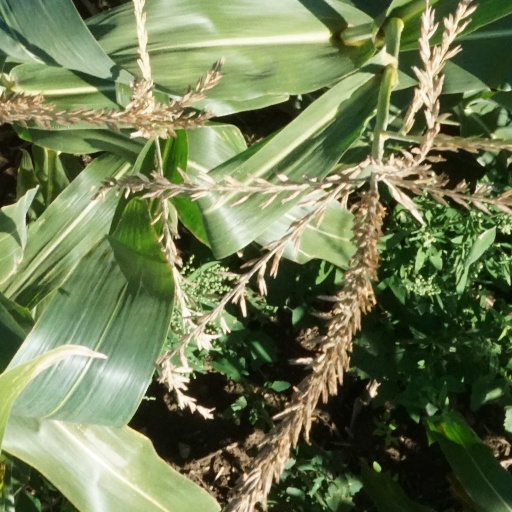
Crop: maize; corn